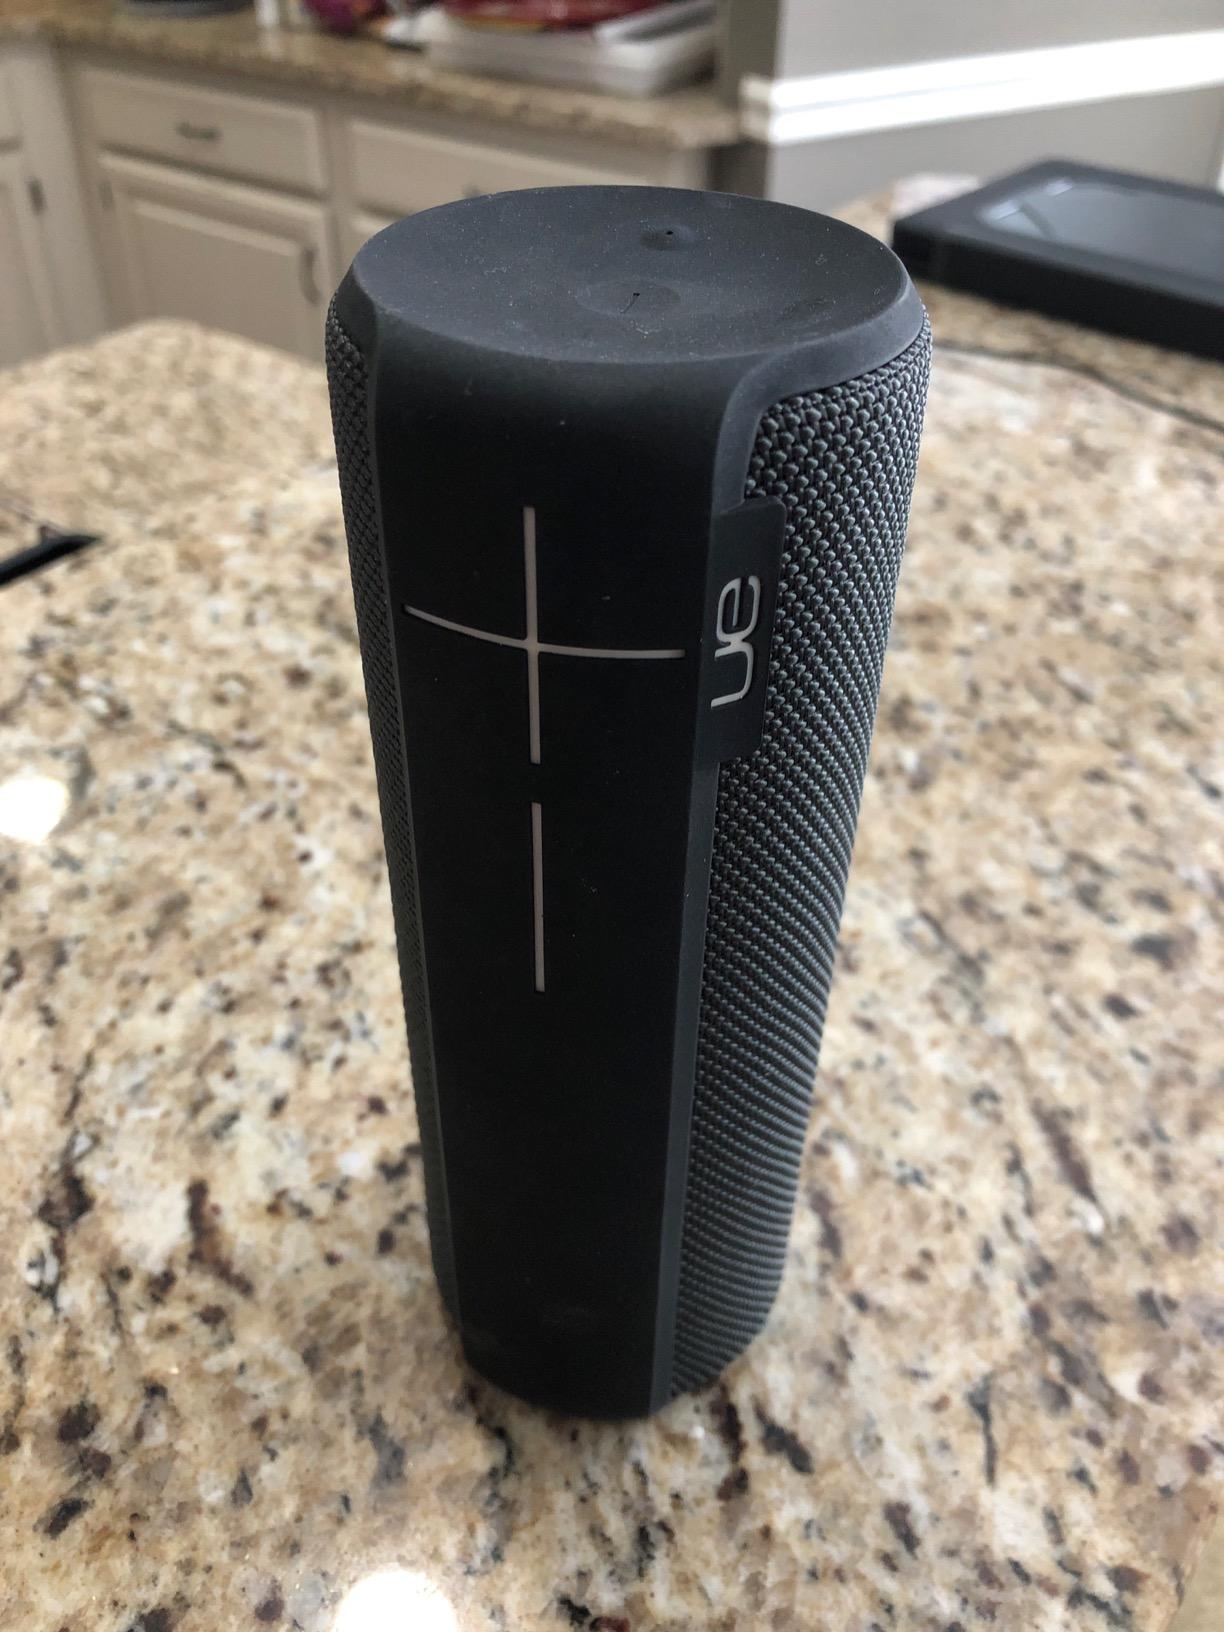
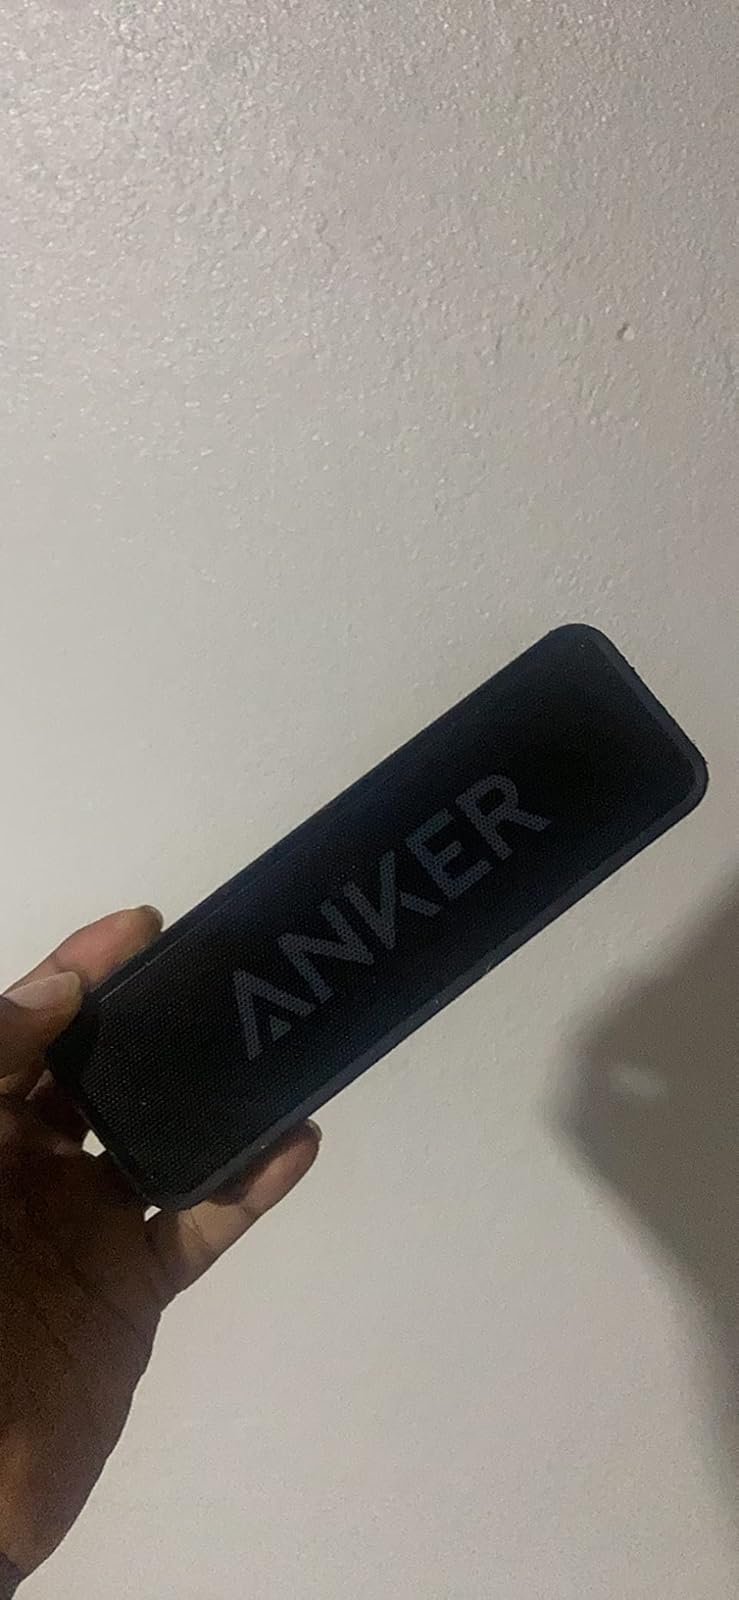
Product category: speaker
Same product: no